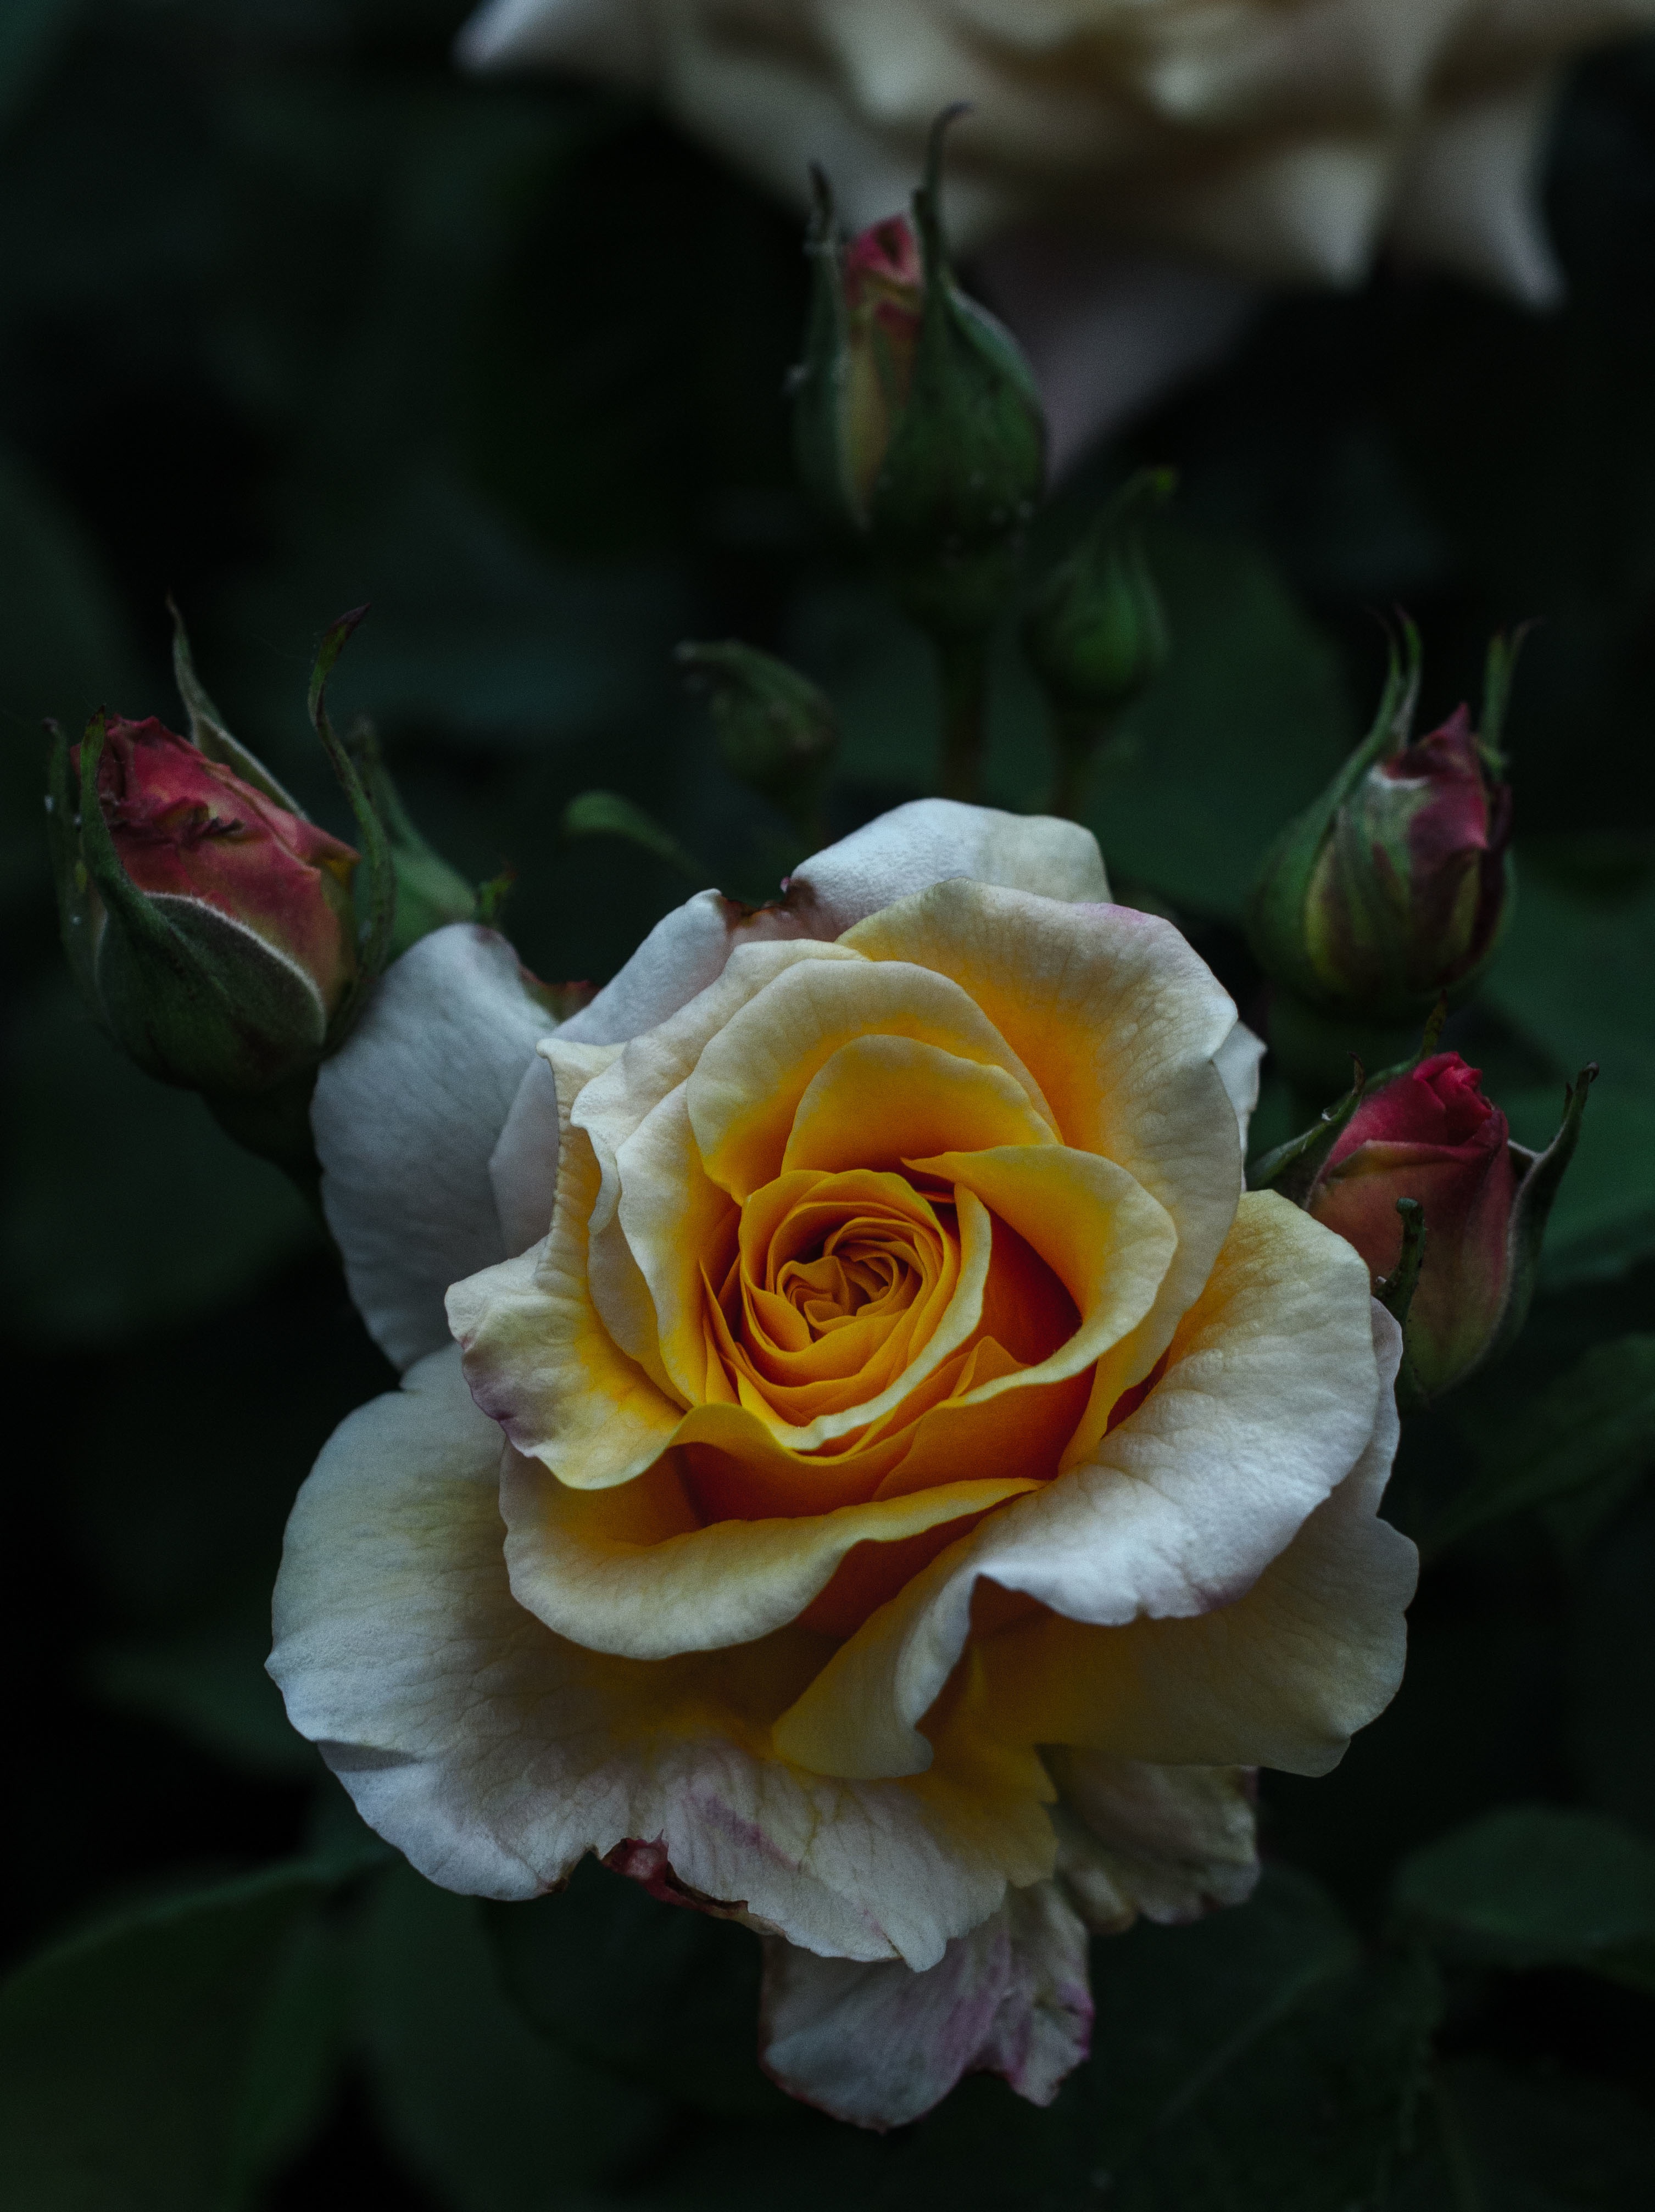
plant, flower, petal, rose, yellow, flora, floribunda, macro photography, flowering plant, garden roses, rose family, land plant, rose order